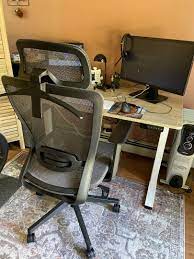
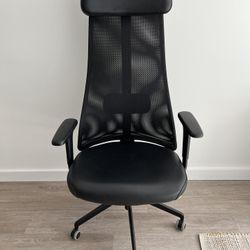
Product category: items_chair
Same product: no